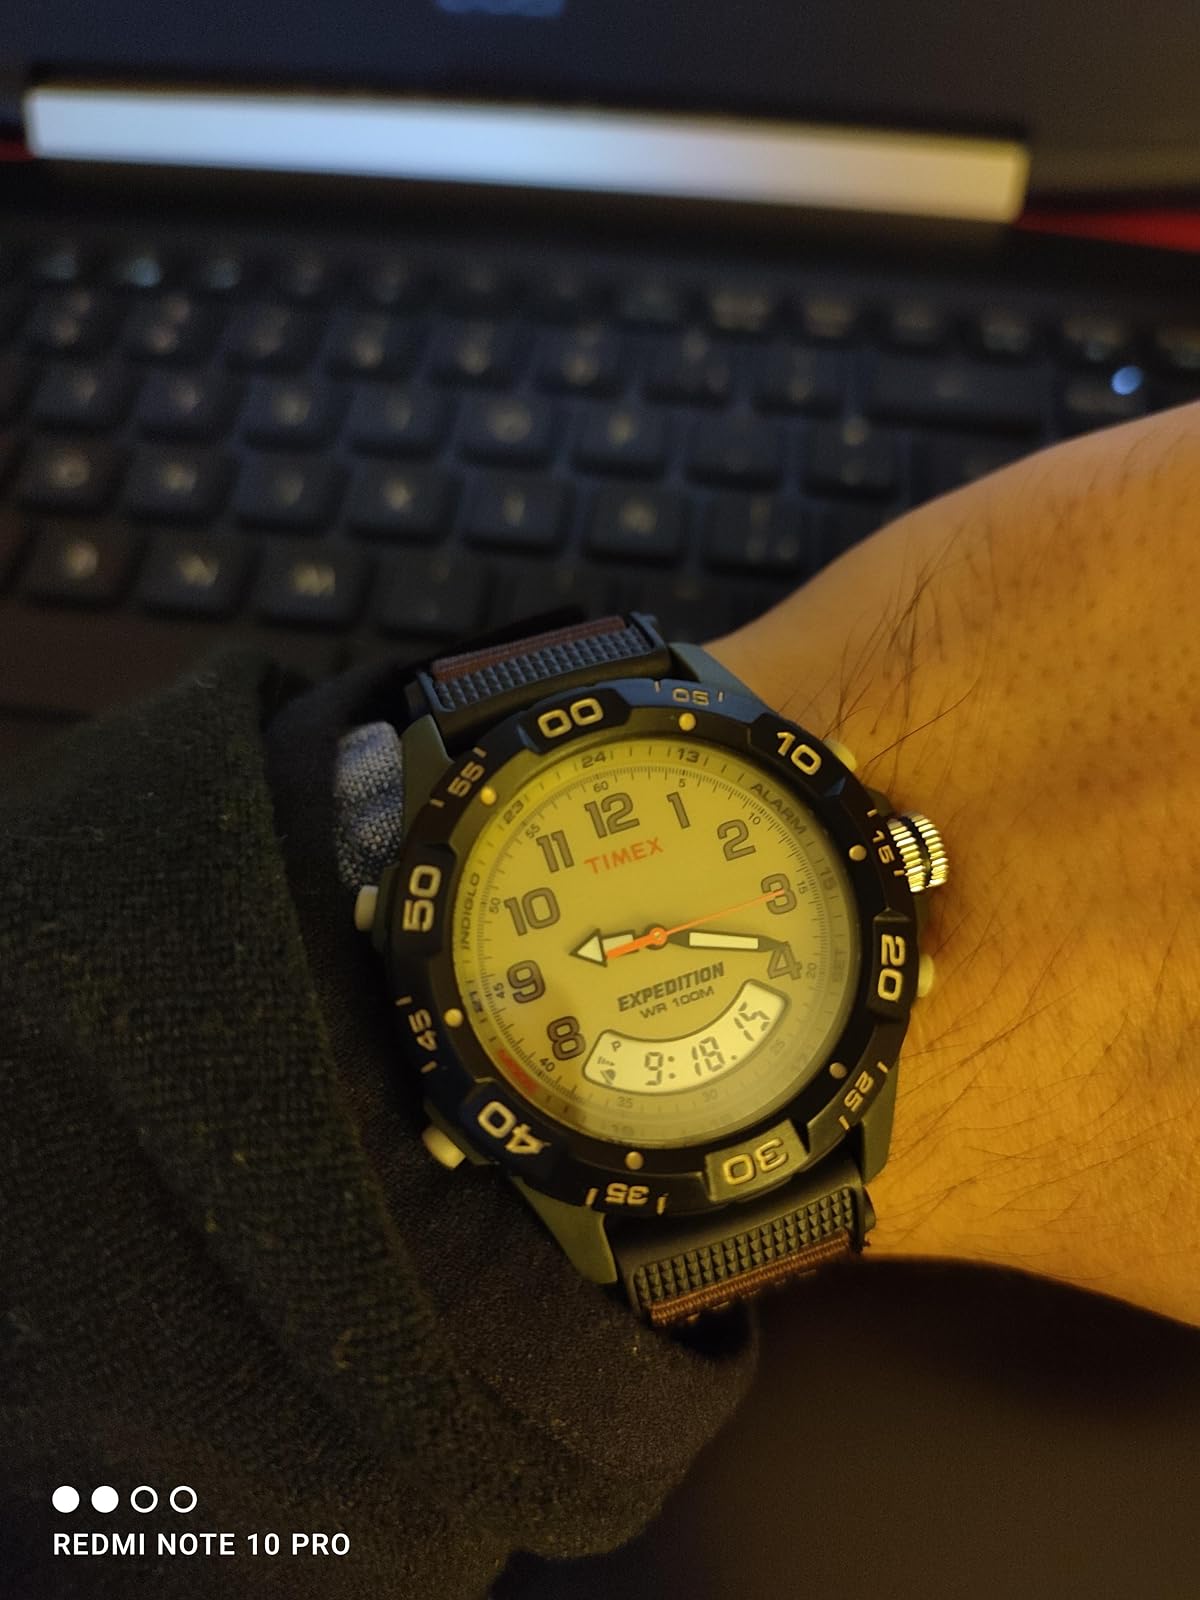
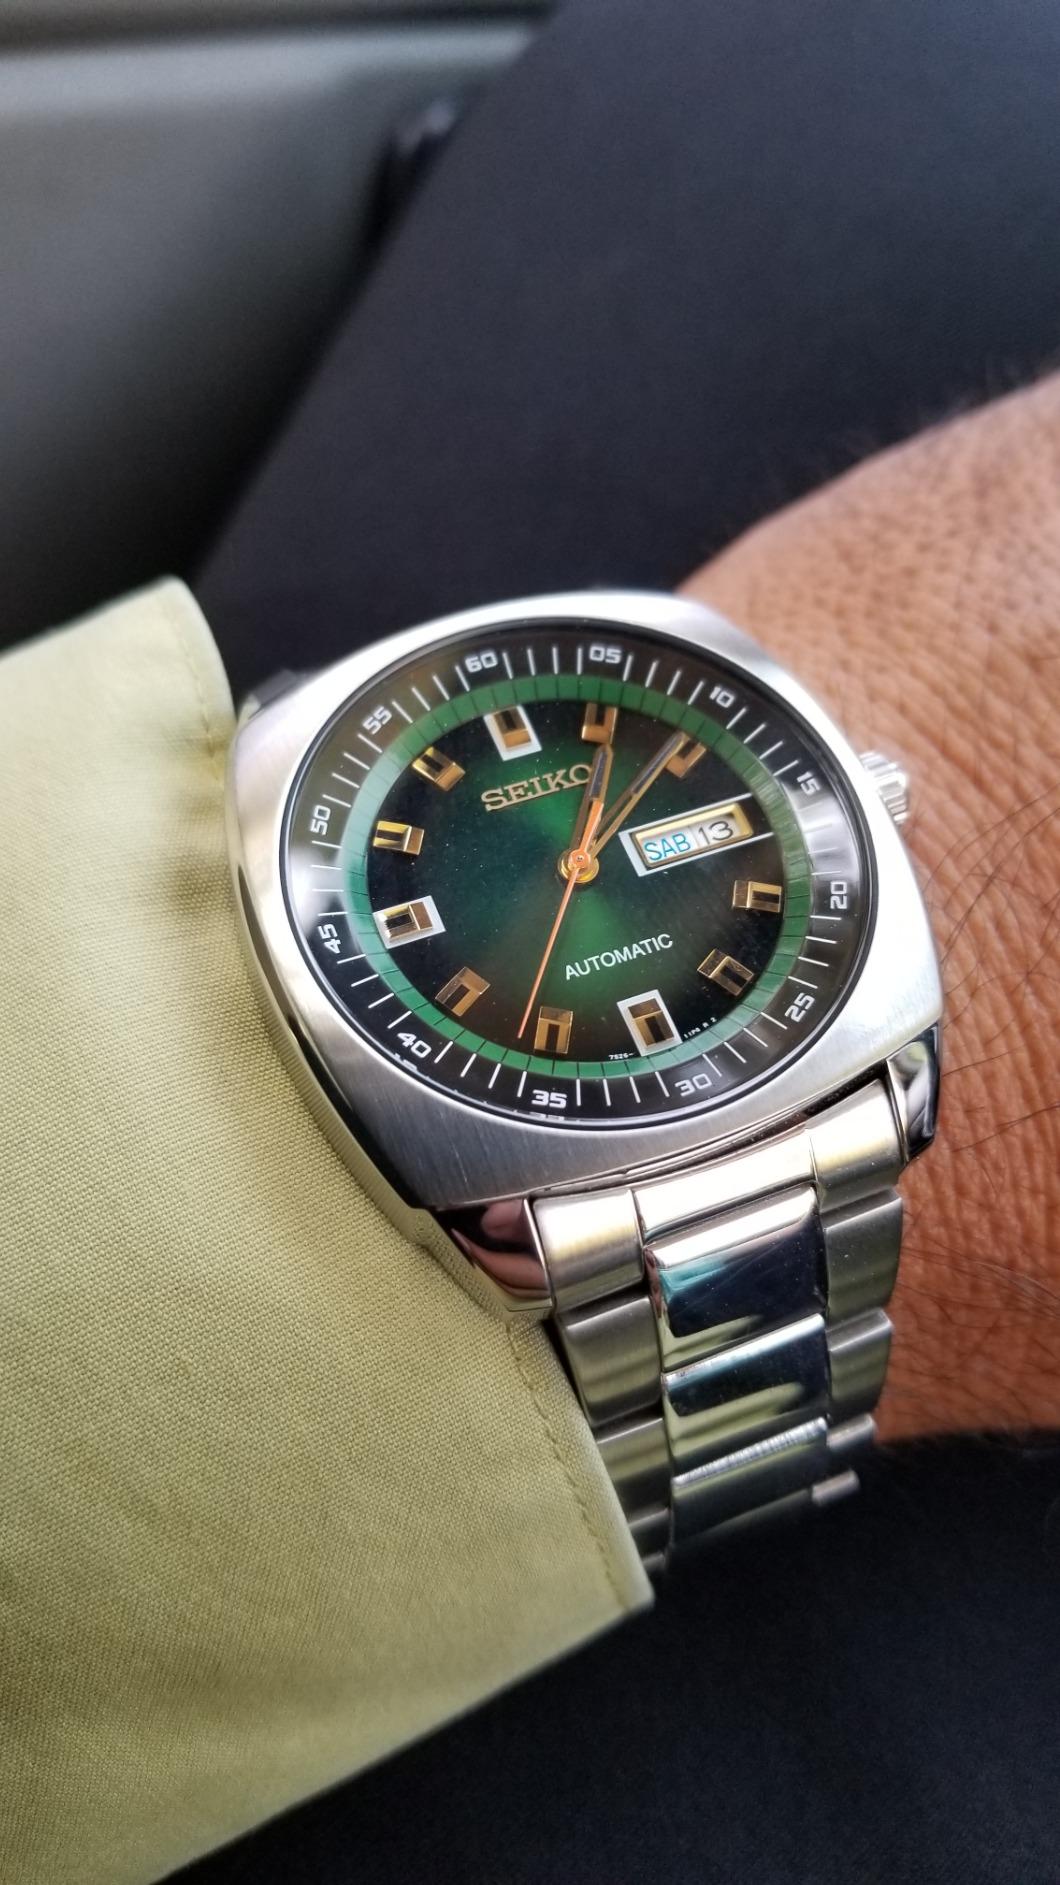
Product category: accessories_watch
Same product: no